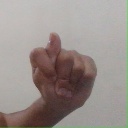
अक्षर: ट